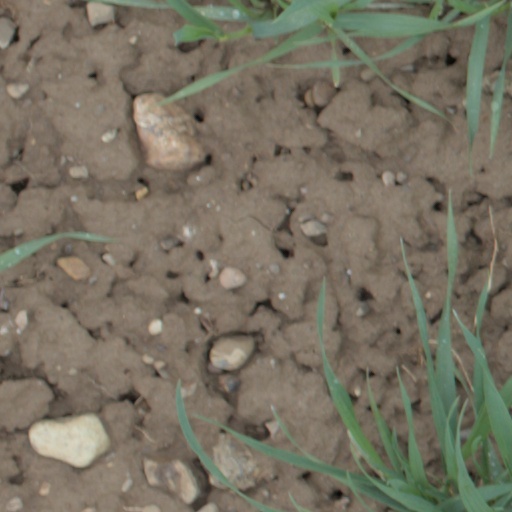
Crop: wheat